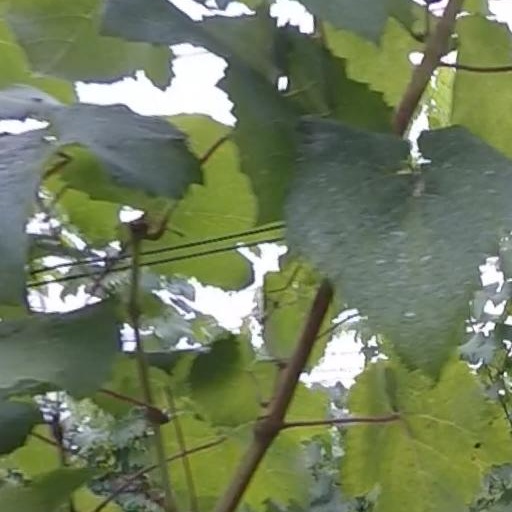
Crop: grape